Dmitriy Balandin

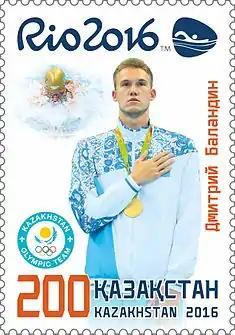
Balandin on a 2016 stamp of Kazakhstan

Dmitriy Igorevich Balandin (born 4 April 1995) is a retired Kazakh breaststroke swimmer. He won the 200 m breaststroke at the 2016 Summer Olympics, as well as the 50, 100 and 200 m breaststroke events at the 2014 Asian Games.